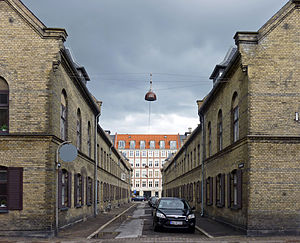
Nyboder / Angreb på Nyboder
Rævegades Grå Stokke
Nyboder er et gammelt boligkvarter nær Østerport i København, hvis opførelse blev iværksat på initiativ af kong Christian IV i 1631. Boligerne - der var planlagt som familieboliger for dygtige folk i flåden - blev lagt i bydelen Ny-København, der opstod, da kongen fordoblede byens areal med en udvidelse mod øst.